Avenue Victor-Hugo (Paris)

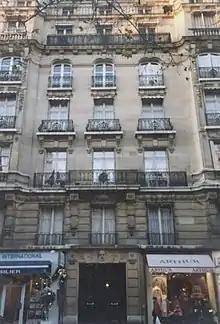
At number 124, Humbert's building on the site of Hugo's hôtel particulier

The Avenue Victor-Hugo is an avenue in the 16th arrondissement of Paris. It begins at the Place Charles de Gaulle (also known as the Place de l'Étoile) and ends at the Place Tattegrain (becoming the Avenue Henri-Martin). It is one of the twelve avenues beginning at the Étoile, and the second longest of the twelve, after the Avenue des Champs-Élysées.